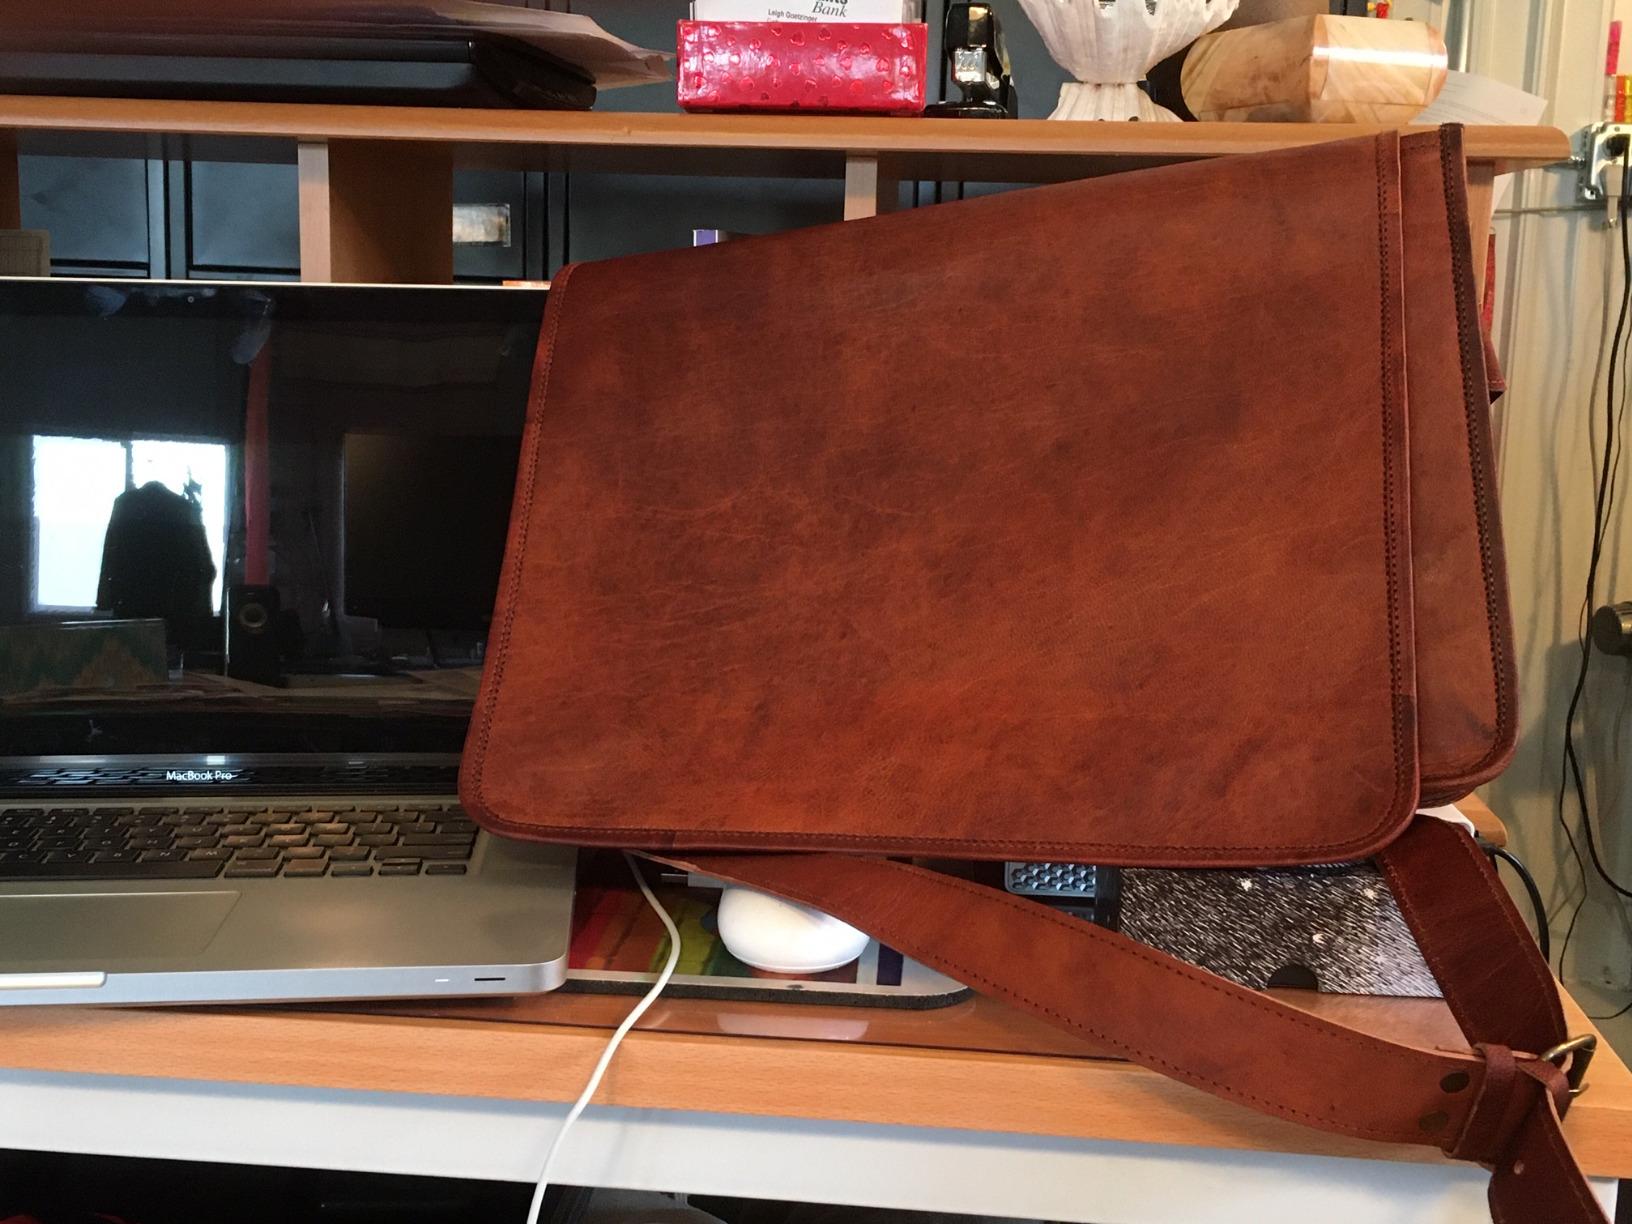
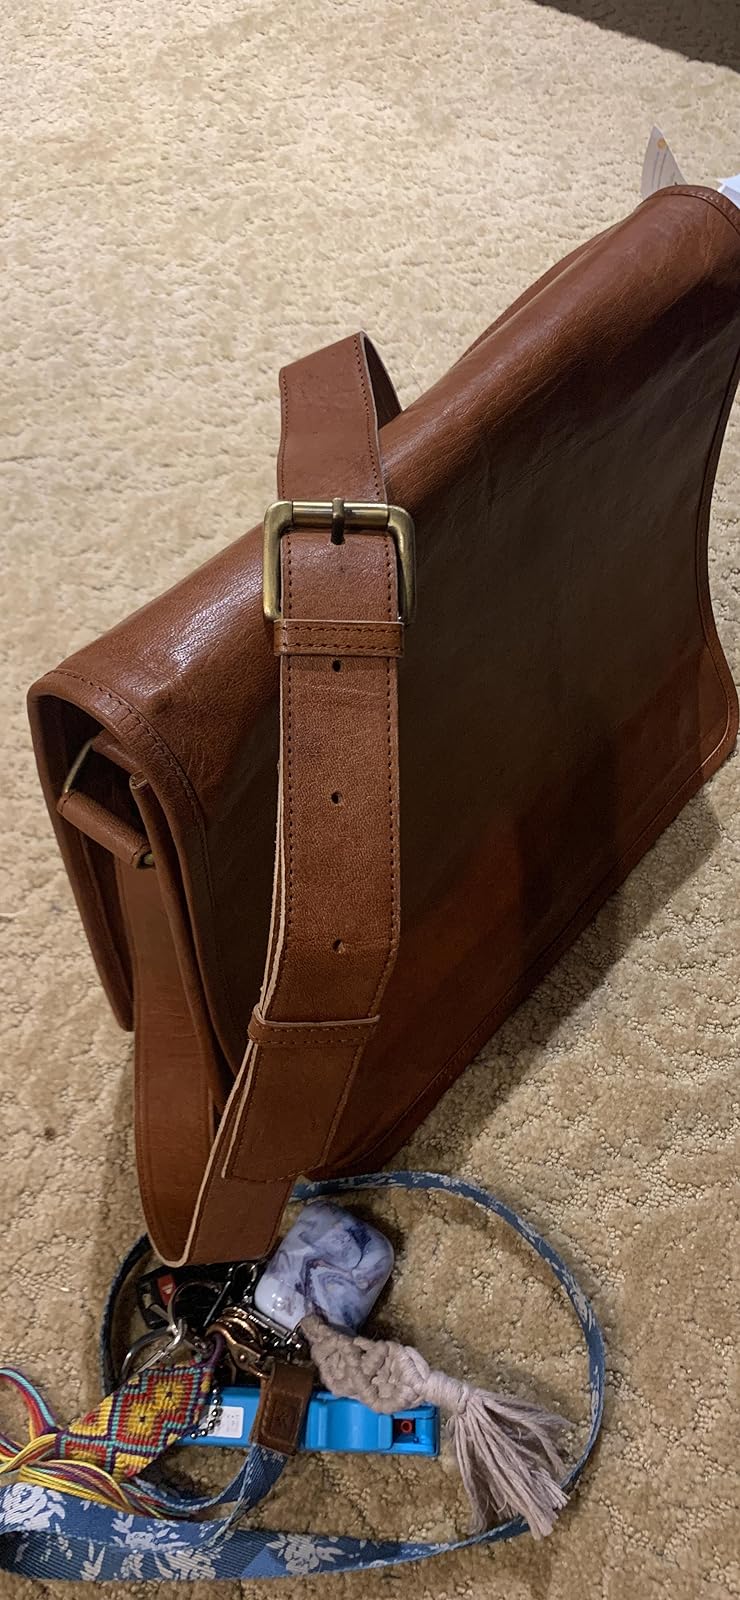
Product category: bag
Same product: yes